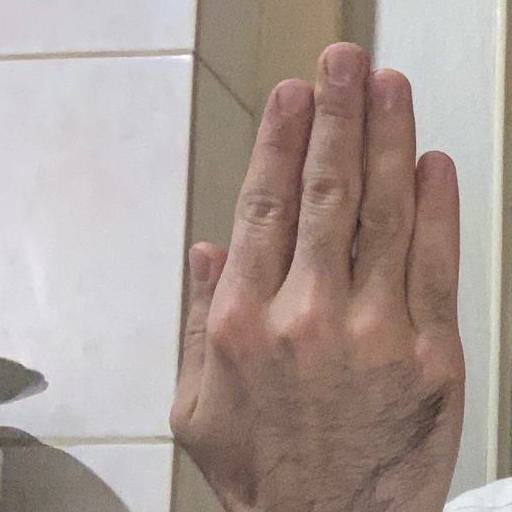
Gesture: stop_inverted